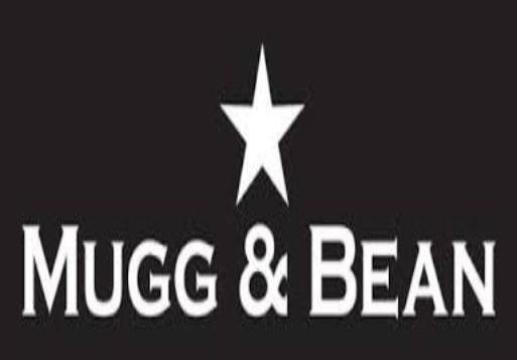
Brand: mugg & bean
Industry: Others